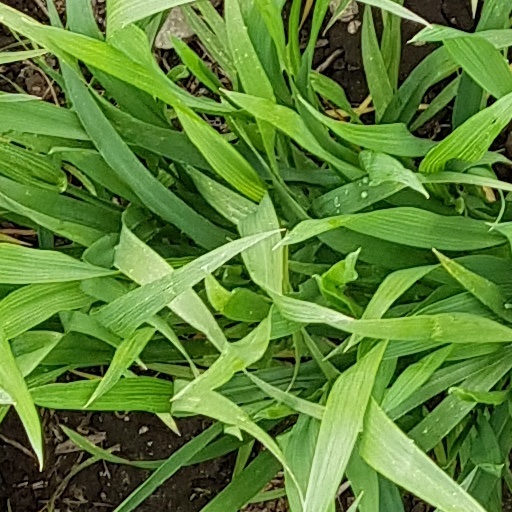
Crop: wheat